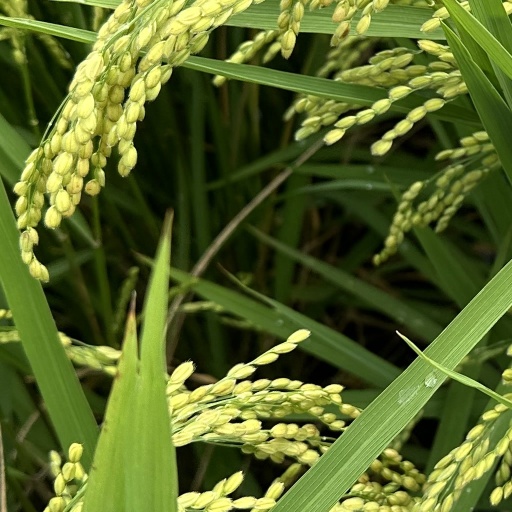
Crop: rice